Krasava Point

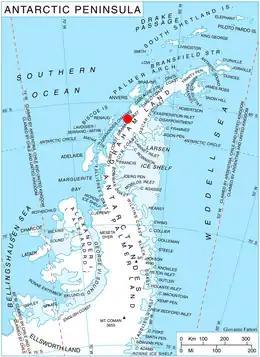
Location of Magnier Peninsula on Graham Coast, Antarctic Peninsula.

Krasava Point (‘Nos Krasava’ \'nos kra-'sa-va\) is the point on the southeast side of the entrance to Finaeus Cove on the northeast coast of Magnier Peninsula, Graham Coast on the Antarctic Peninsula. It is formed by an offshoot of Orbel Peak.